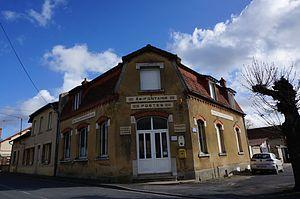
Vues d'Amifontaine.